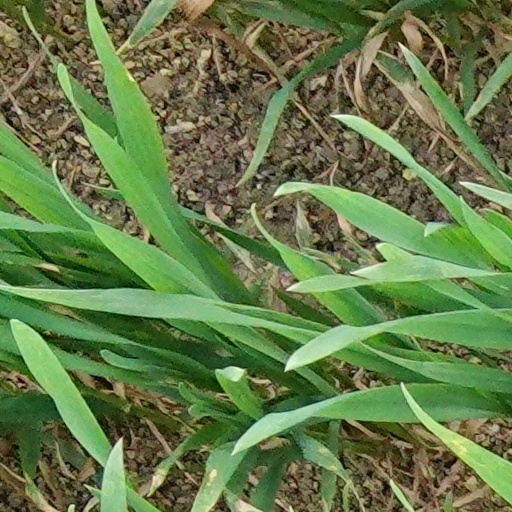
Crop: wheat